Hetifah Sjaifudian

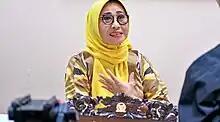
Hetifah dismissing the Value Added Tax (PPN) Debate in the Education Sector in 2021

With 9,111 votes repeated from 10 sub-districts, Hetifah, the candidate for Legislative Member (Caleg) of the DPR RI from Golkar in East Kalimantan, received the most votes in Paser Regency. She received 407 votes from Batu Sopang, 216 from Tanjung Harapan, 1,545 from Pasir Balengkong, 2.264 from Tanah Grogot, 851 from Kuaro, 1,248 from Long Ikis, 422 from Muara Komam, 1,017 from Long Kali, 1,013 from Batu Engau, and 128 from Muara Samu. Through Golkar, Hetifah was re-elected as a member of the DPR RI after receiving 66,487 votes from the East Kalimantan electoral district. Two women are among the eleven deputy general chairs of the Golkar for the 2019–2024 term. Hetifah Sjaifudian and Nurul Qomaril Arifin are the two.